Hari Priya Devi

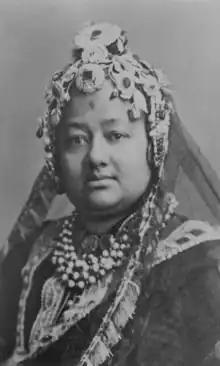
Hari Priya Devi

Hari Priya Devi was a Nepalese Bada Maharani who was active in the Nepal Durbar politics. She was the second wife of Ranodip Singh Kunwar, the second prime minister of Nepal from the Rana dynasty.